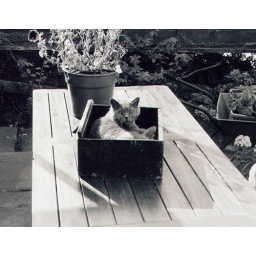
British blue cat, summer's day, sitting in the sun, in a cash drawer.